Demographics of Massachusetts

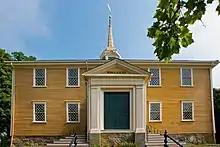
Old Ship Church, Hingham, Massachusetts, built 1681, oldest church in America in continuous ecclesiastical use

, the religious affiliations of the people of Massachusetts, according to Pew Research Center were: